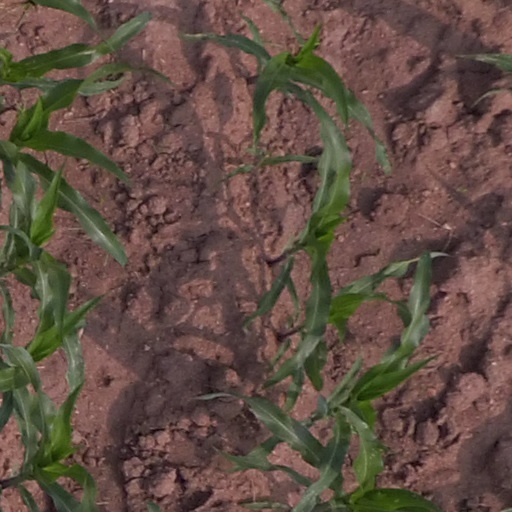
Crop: maize; corn